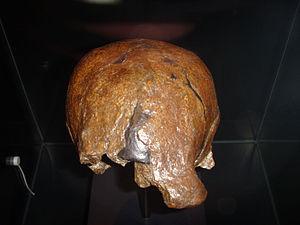
Le site des premiers hommes de Sangiran se trouve dans le centre de l'ile de Java, en Indonésie, à 15 km au nord de la ville de Surakarta, dans la vallée du fleuve Solo. Sa superficie délimitée est de 48 km². Le site a été inscrit sur la liste du patrimoine mondial de l'UNESCO en 1996.